Buses in Seoul

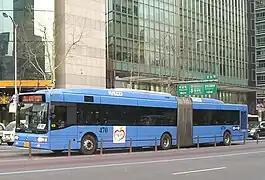
Iveco CityClass (18m) for 470

Most buses in South Korea are domestic models and are made by Hyundai, Daewoo and Edison Motors. Buses are either or to Buses use either compressed natural gas, electric batteries, or a combination of both. In the past, diesel buses also ran until retirement, and Daewoo buses measuring in length and Iveco articulated buses measuring in length were in service on trunk buses from 2004 until 2014.